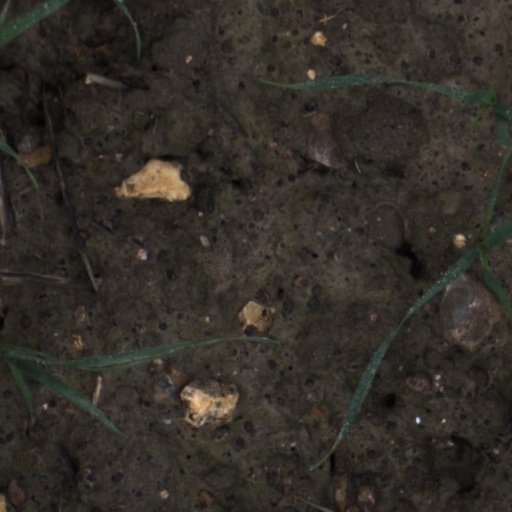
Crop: wheat